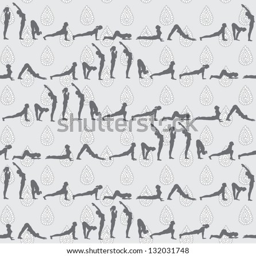
salute to the seamless pattern